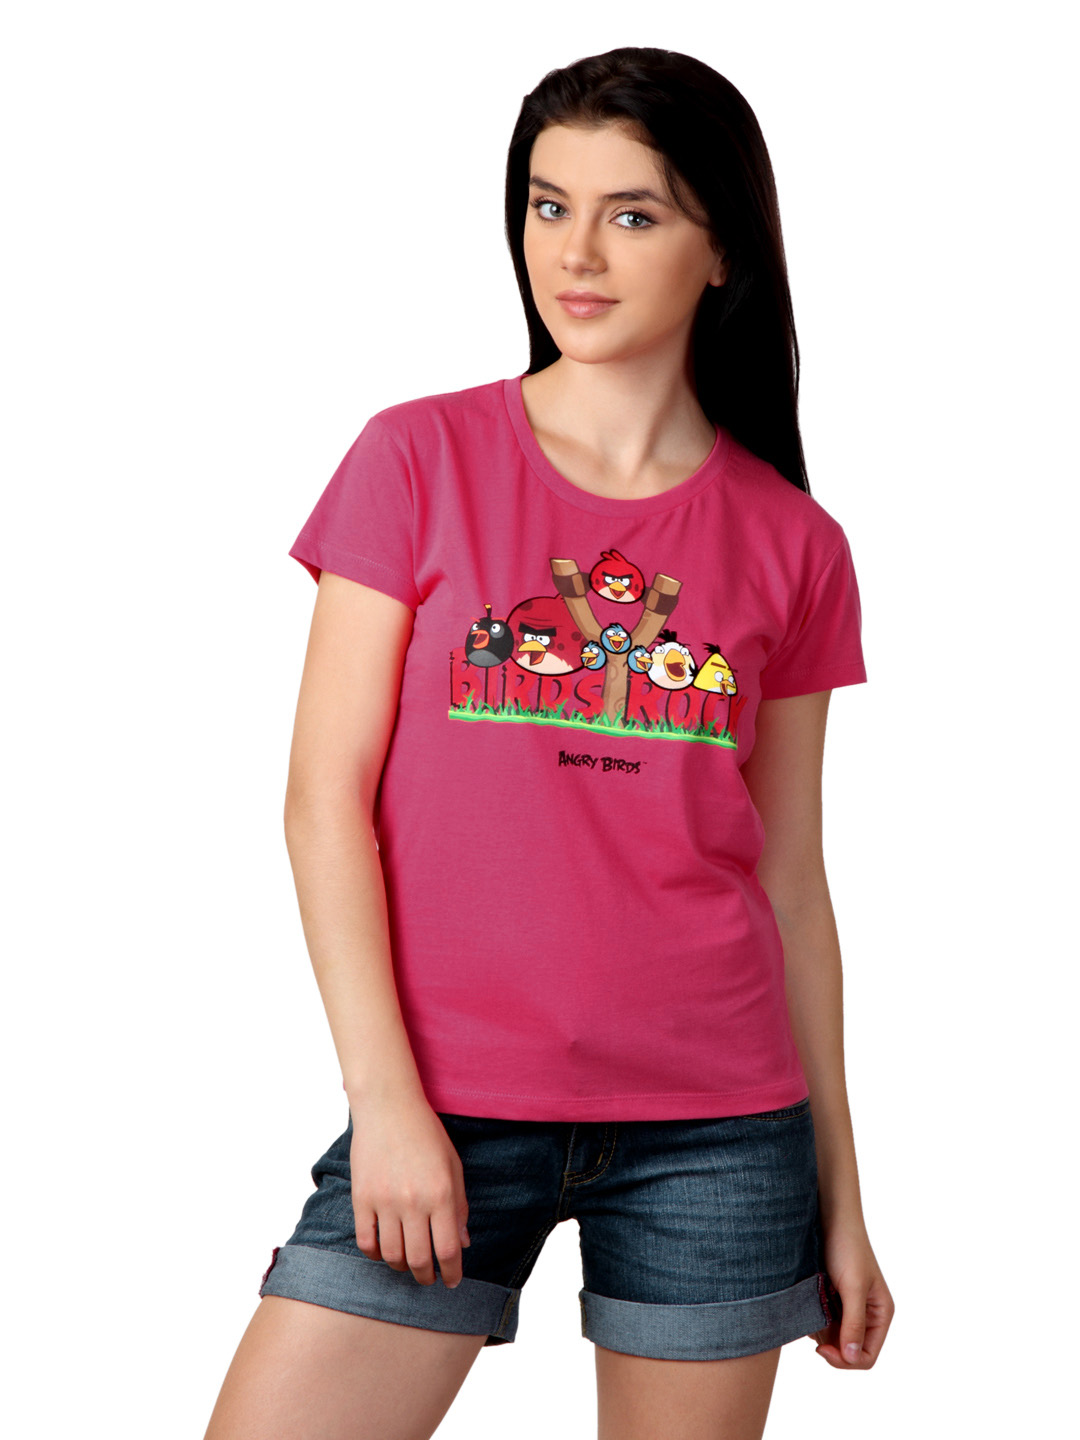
Angry Birds Women Pink T-shirt
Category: Apparel / Topwear / Tshirts
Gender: Women
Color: Pink
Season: Summer 2012
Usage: Casual